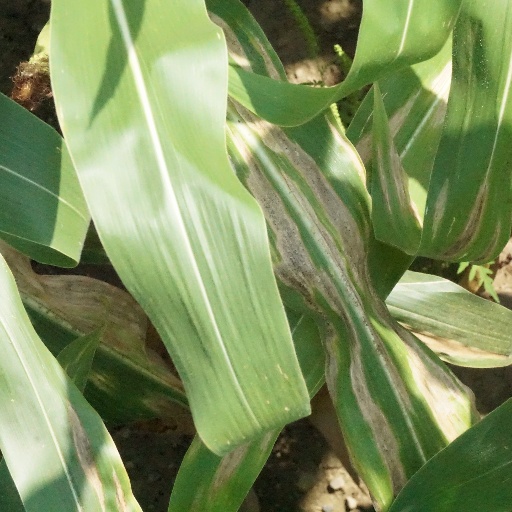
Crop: maize; corn